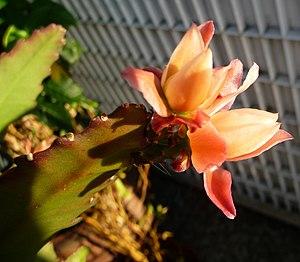
Jeunes fleurs non ouvertes de l'Impératrice allemande (Disocactus phyllanthoides) . Lumière de fin de journée.
Disocactus phyllanthoides, l'Impératrice allemande est une espèce de cactacée appartenant au genre Disocactus, fréquemment cultivée comme plante ornementale. C'est l'une des trois principales espèces communément désignée sous le nom de « cactus-orchidée », les deux autres étant Disocactus speciosus et Epiphyllum crenatum.